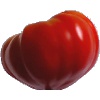
Label: Tomato 3